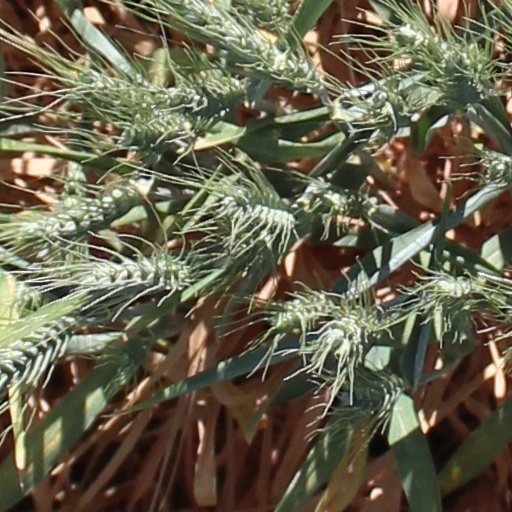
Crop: wheat